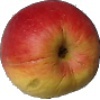
Label: Apple Red Yellow 1